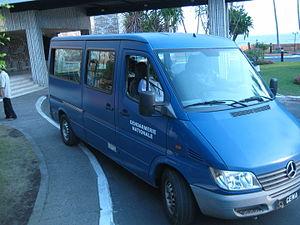
Fourgonnette Mercedes Sprinter de l'État-major de la Gendarmerie nationale gabonaise à l'entrée de l'hôtel Mériden Re-Ndama à Libreville.
La gendarmerie gabonaise a été fondée en 1960, lors de l'accession du Gabon à l'indépendance.